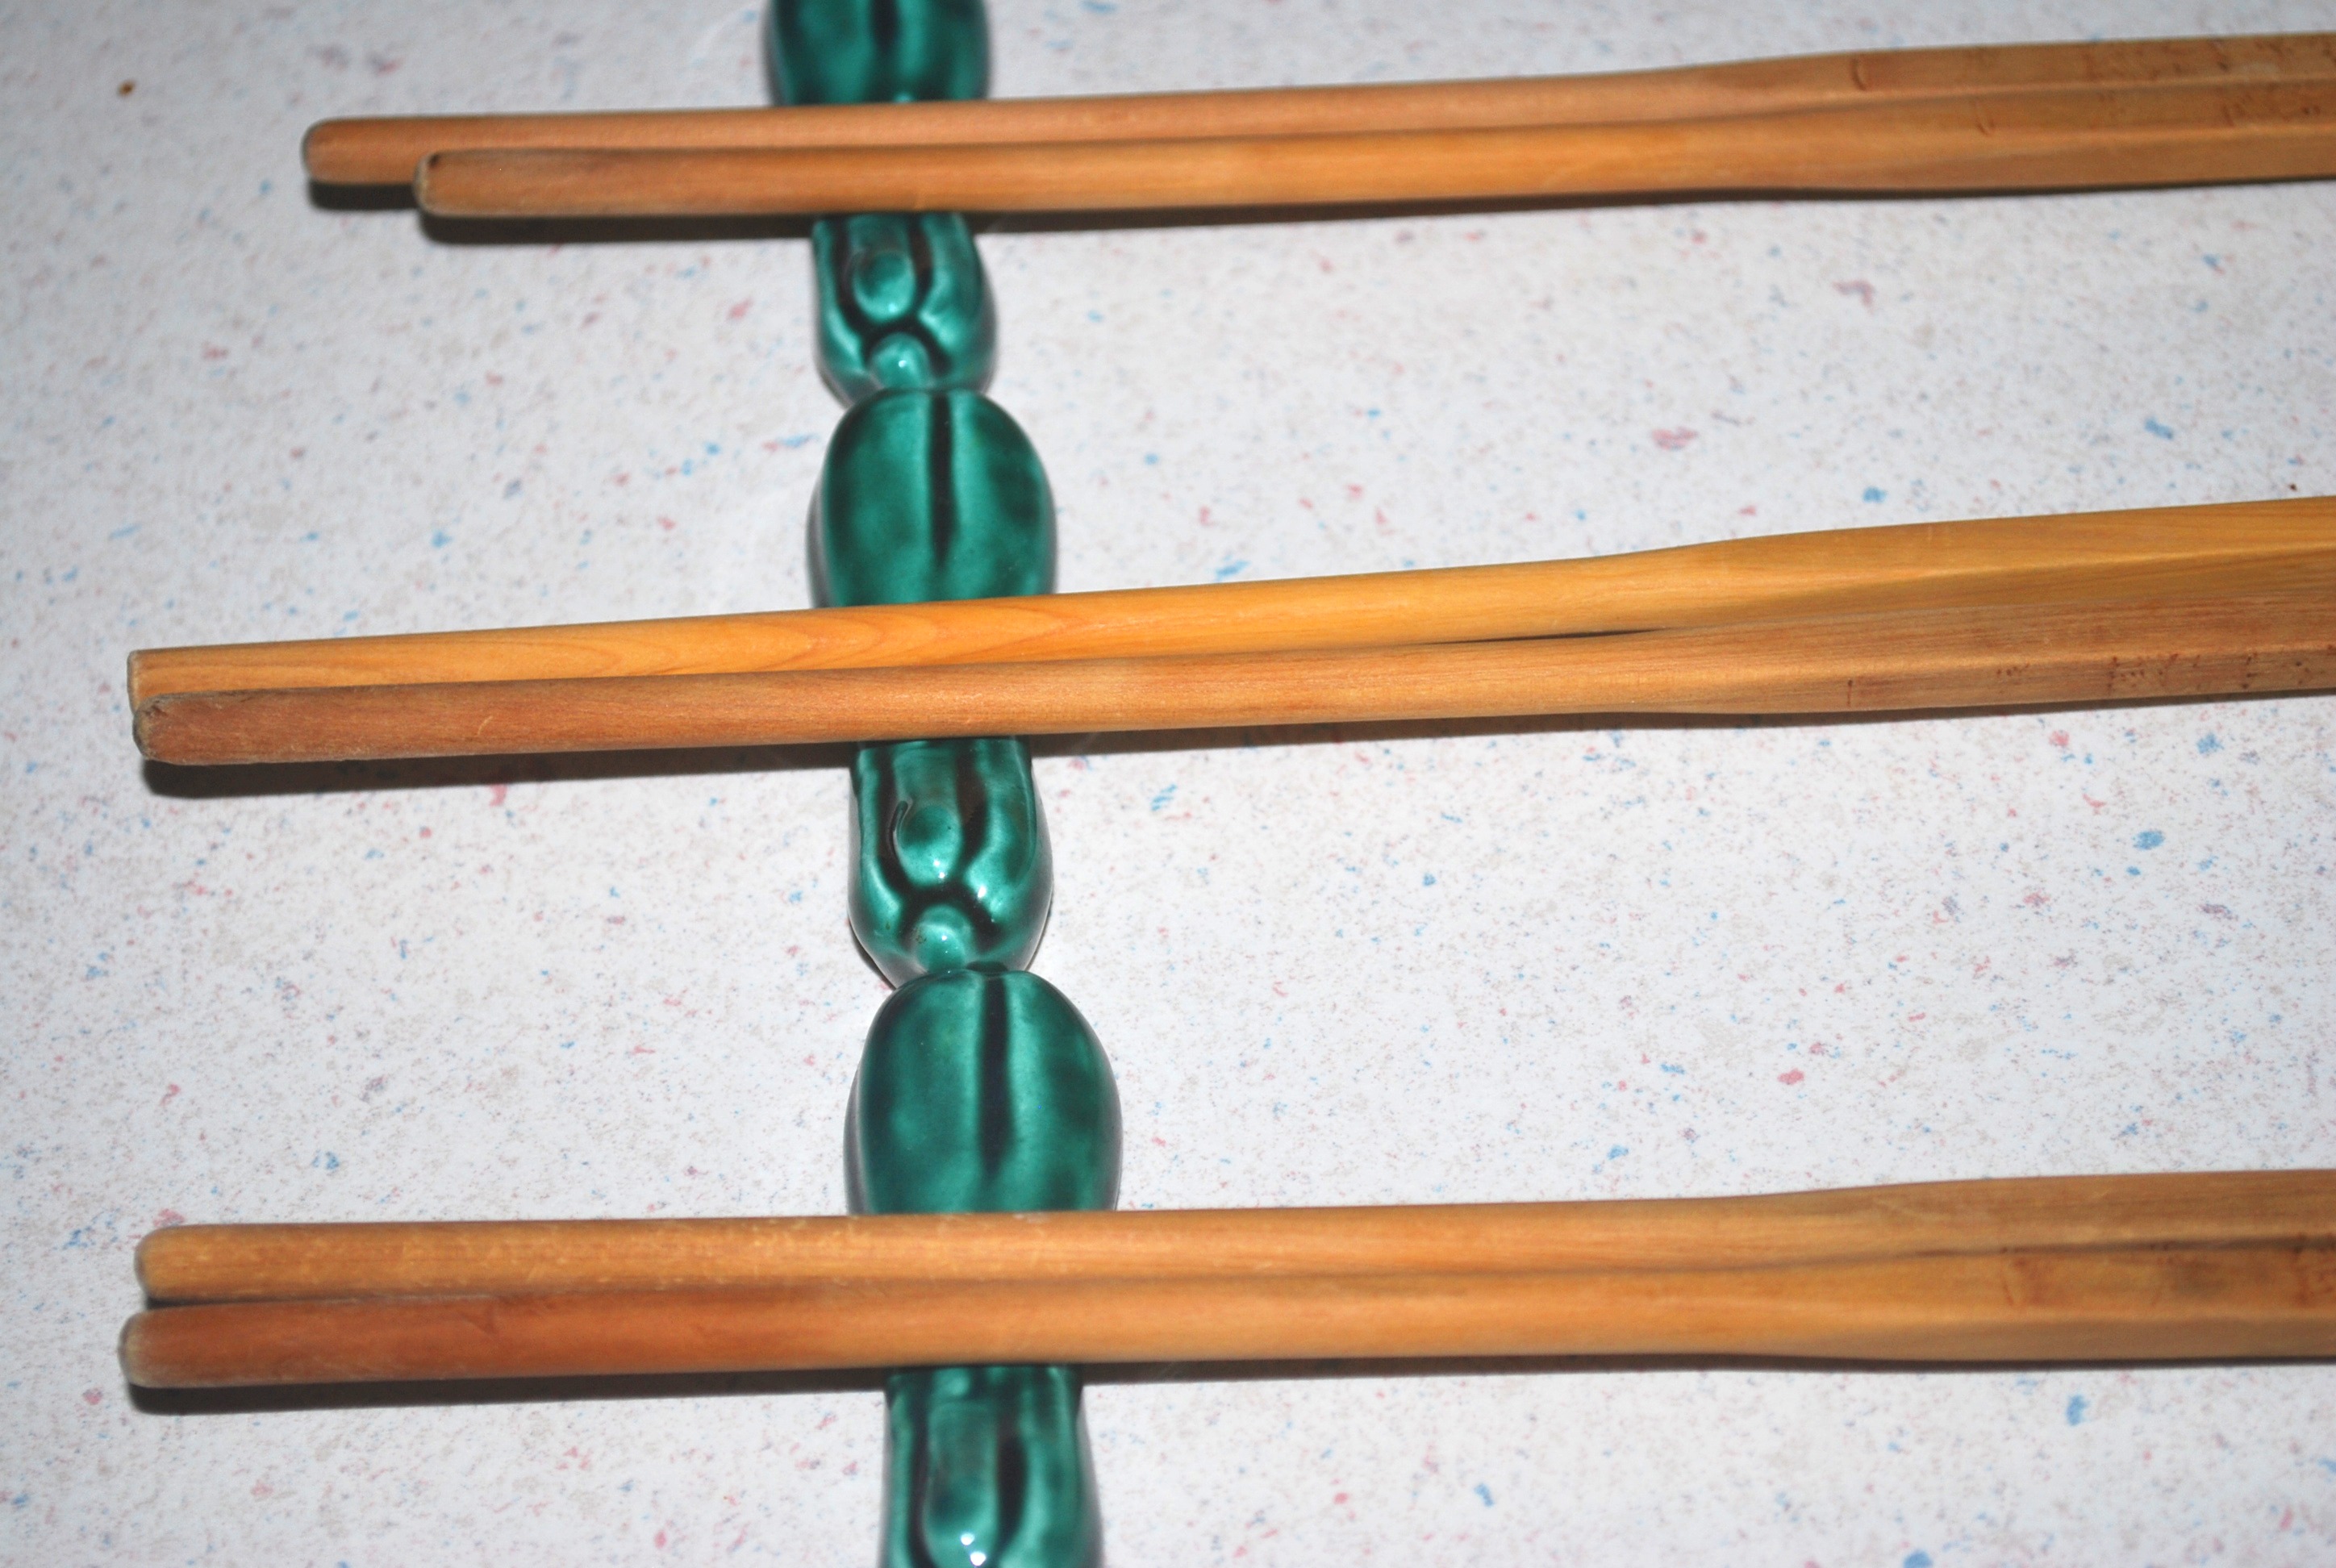
table, utensil, wood, restaurant, tool, oar, asian, meal, kitchen, asia, shelf, two, japan, eat, lunch, cuisine, weapon, product, sushi, japanese, dining, dinner, culture, pair, bamboo, oriental, traditional, stick, chopsticks, korean, holder, man made object, boats and boating equipment and supplies, cue stick